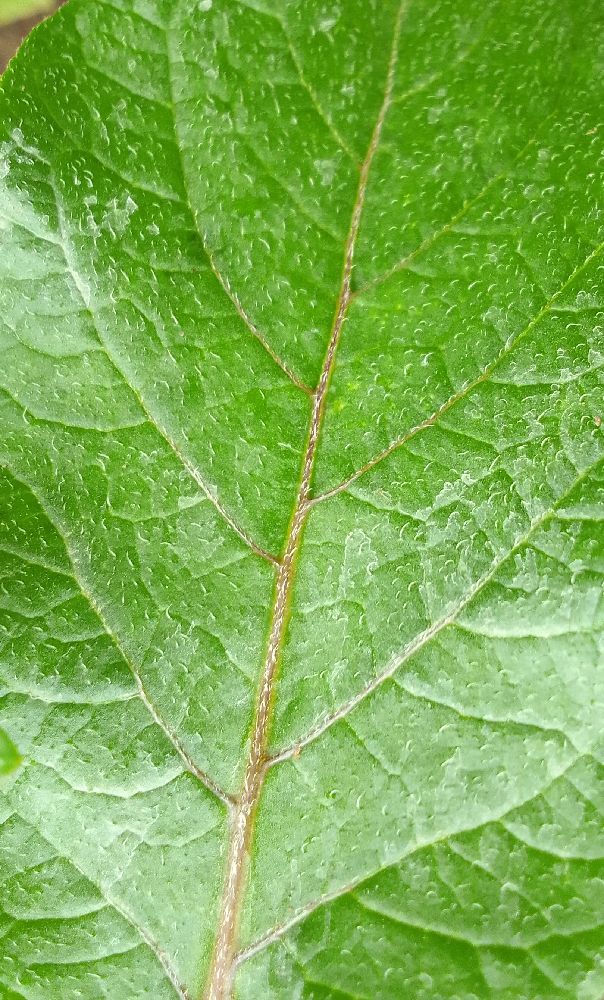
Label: Healthy